1967 World Series

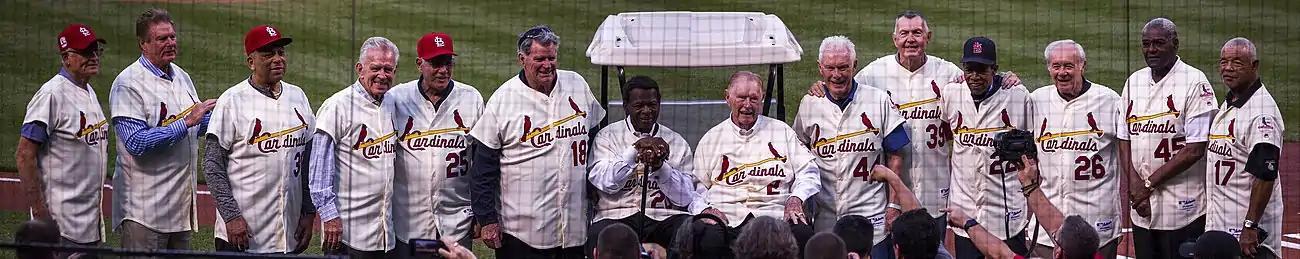
Members of the 1967 Cardinals team in May 2017

Pitching dominated this World Series, with Bob Gibson leading the Cardinals. Lonborg pitched the decisive final game of the regular season for Boston, so he was unable to start Game 1. Facing José Santiago, Gibson and St. Louis won the Series opener, 2–1. Maris (obtained from the New York Yankees in December 1966) knocked in both of St. Louis' runs with third and seventh-inning grounders. Santiago pitched brilliantly and homered in the third inning off Gibson for the Red Sox' only run.